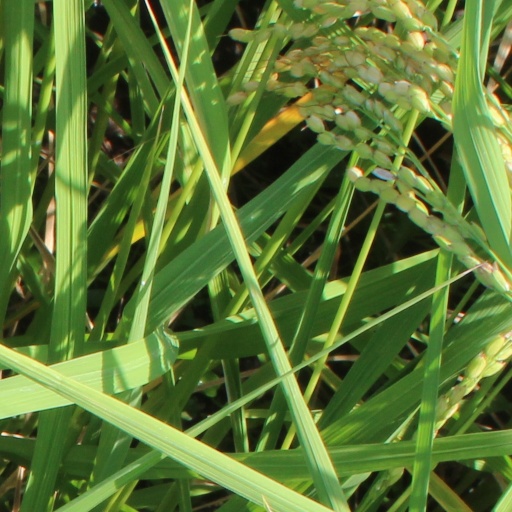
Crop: rice